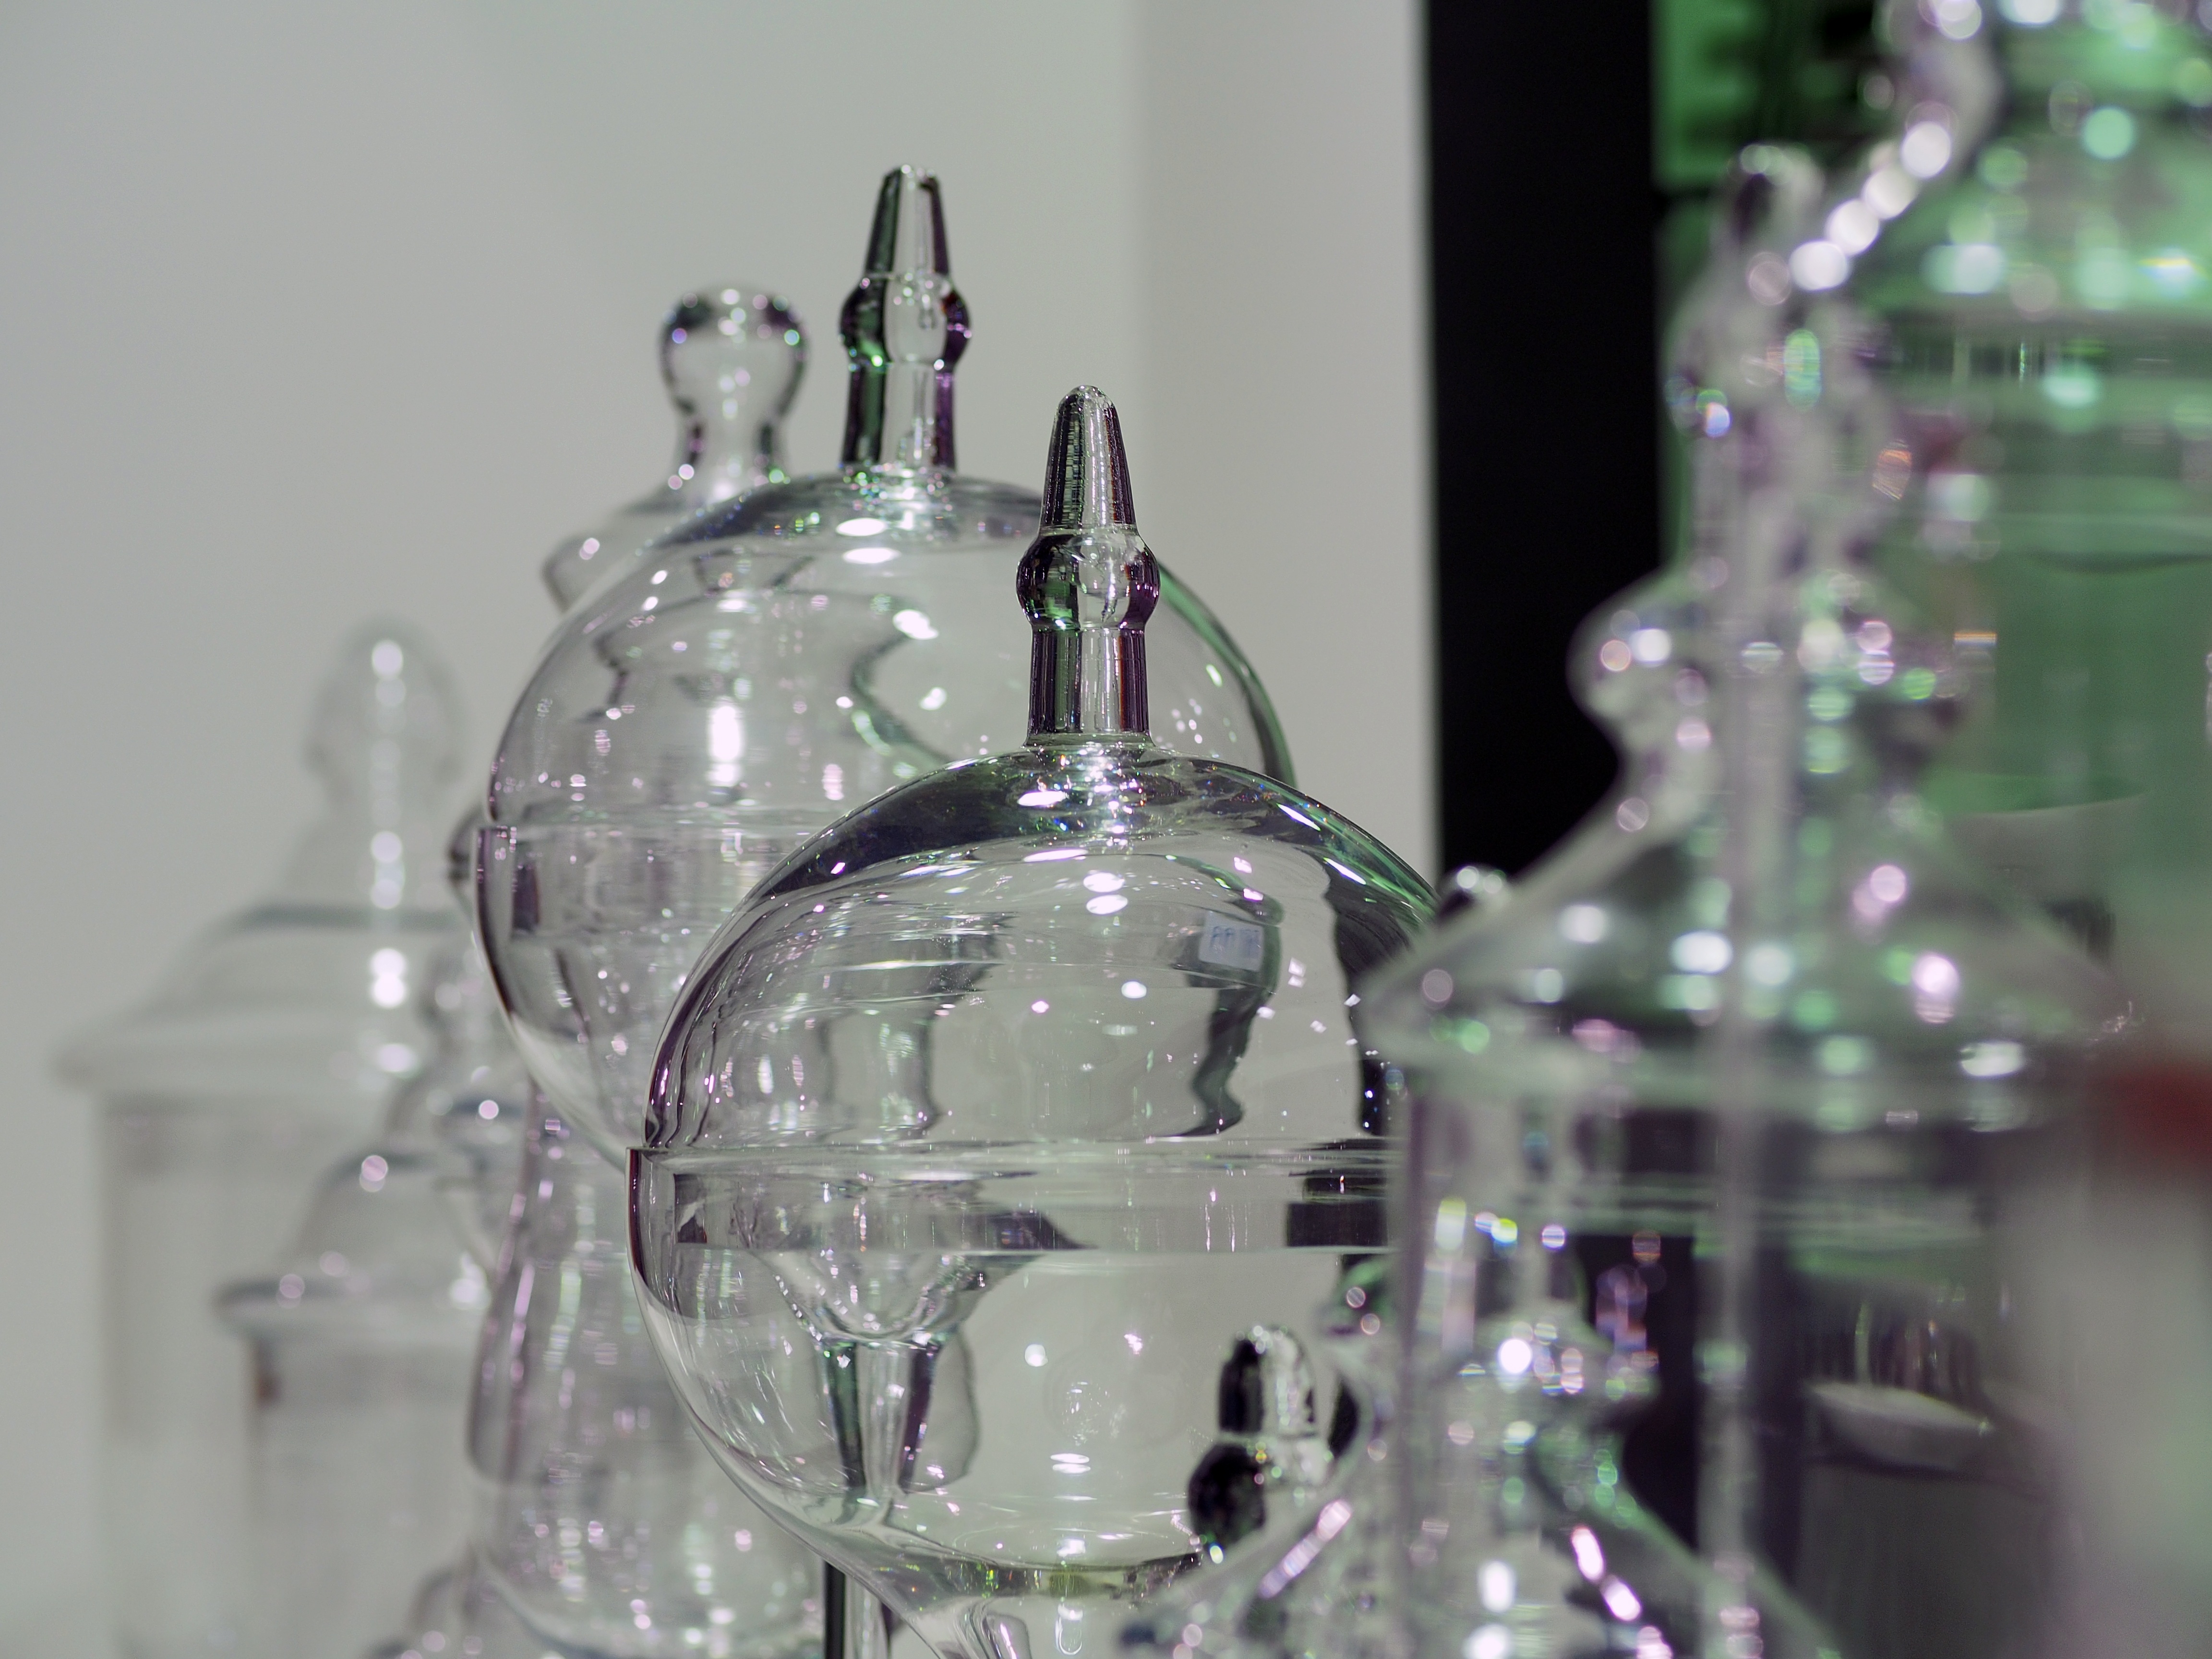
glass, bottle, lighting, light fixture